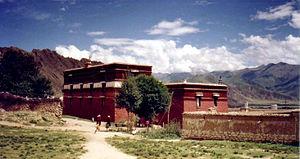
Nechung ou Nechung Chok est un monastère tibétain, siège de l'Oracle d'État du Tibet. Il est aussi parfois nommé Sungi Gyelpoi Tsenkar, littéralement « la Forteresse Démoniaque du Roi-Oracle ».